Charles Barker Howdill

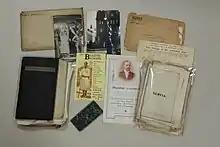
Howdill archives at Leeds Museums

An Armistice flag made by Madge Howdill and carried around Hanover Square on 11 November 1918 by the Howdills captured the public imagination during the centenary of the Armistice in 2018, when it was once more paraded around the Square and then presented to Leeds Museums. The large flag had been left in the attic of the former Howdill residence for a century. As part of an outreach project commissioned by Leeds Museums and led by Agnis Smallwood, 17 community groups in Leeds made their own full-sized versions of Madge's flag, depicting their hopes and ideas of peace. These were all displayed at Leeds City Museum in November 2018.